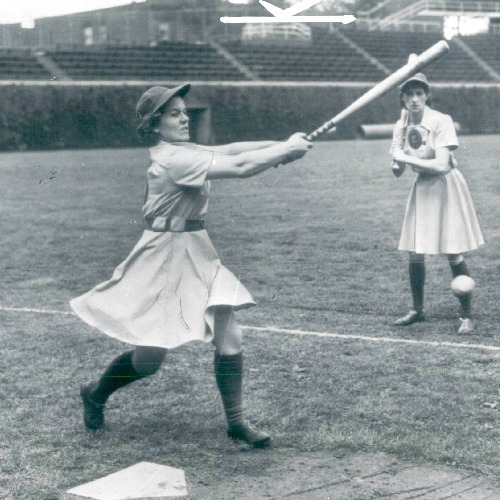
những người phụ nữ đang chơi bóng chày ở trên sân